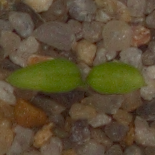
Label: common_chickweed